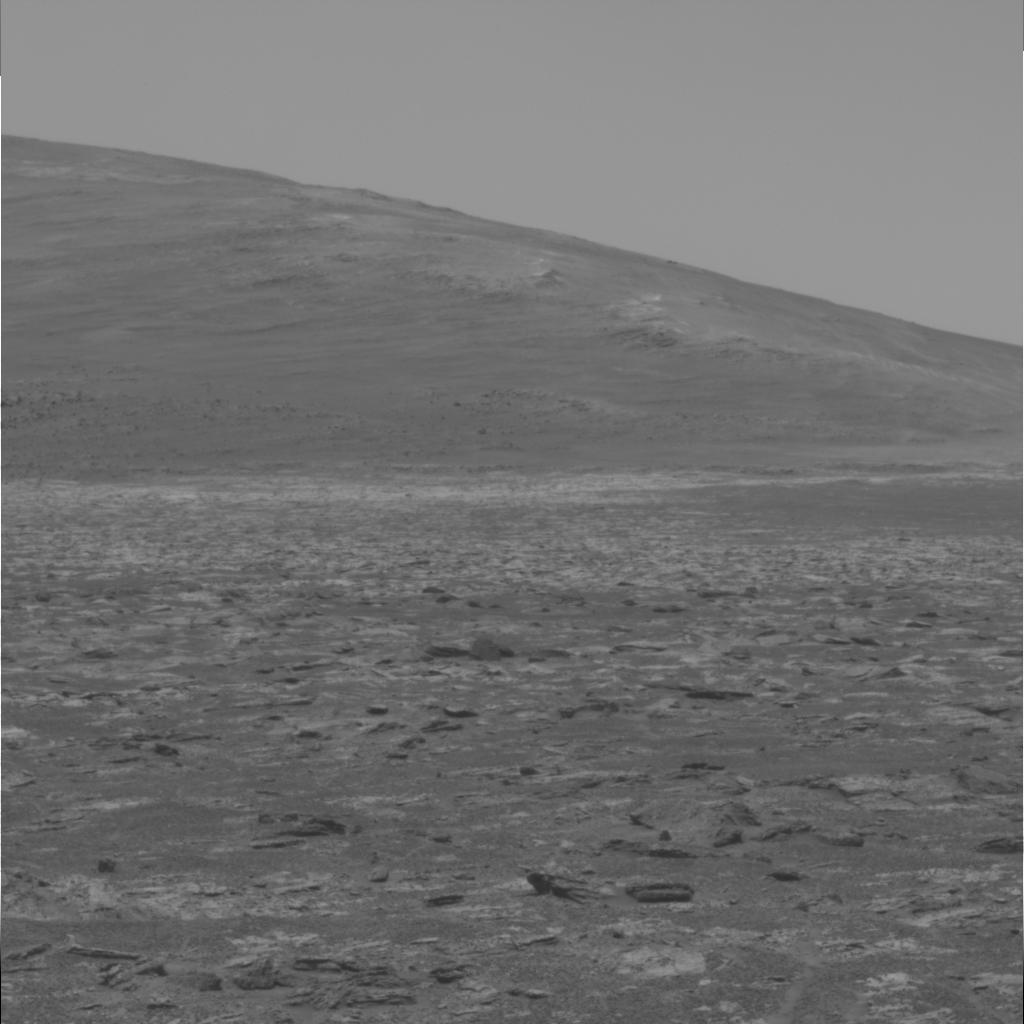
Surface features visible: Rock Outcrops, Rocks (Misc), Rock (Linear Features), Soil, Distant Vista, Sky